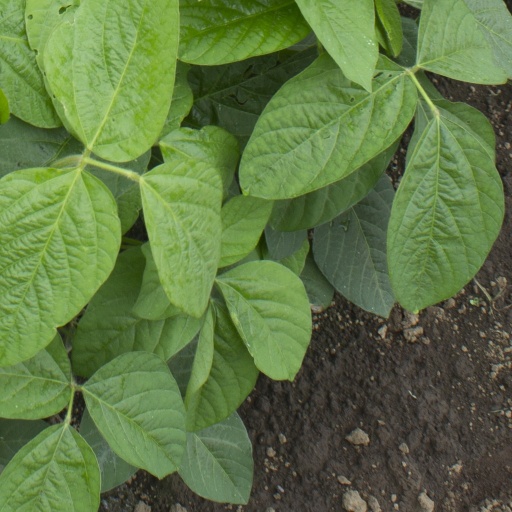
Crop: soybean